Trinity College Dublin

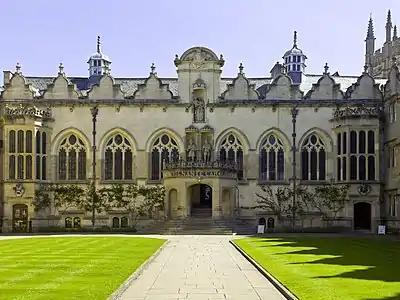
Oriel College, Oxford

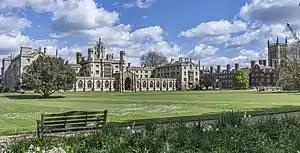
St John's College, Cambridge

The main site of Trinity College has been described as retaining a tranquil collegiate atmosphere despite its location in the centre of a capital city, and despite it being one of Dublin's, and Ireland's, most prominent tourist attractions, with more than 2 million visitors annually. This is, in large part, due to the enclosed and compact design of the college, with the main buildings looking inwards, largely arranged in quadrangles (called squares), and the existence of only a few public entrances. In addition to the main site of the college, Trinity owns a number of buildings nearby in central Dublin, as well as an enterprise centre near Ringsend and a botanic garden in Dartry. The college has been used as a location in numerous movies and novels.